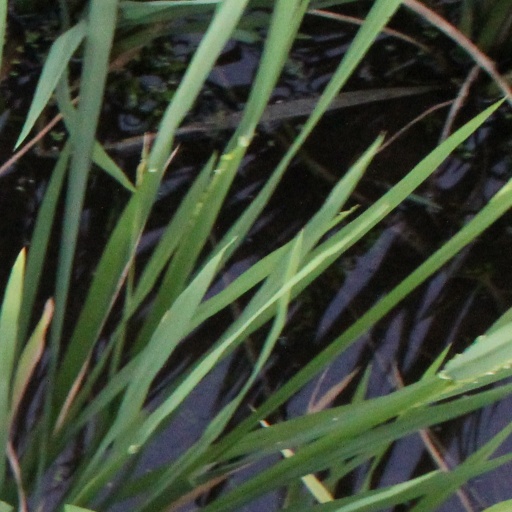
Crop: rice